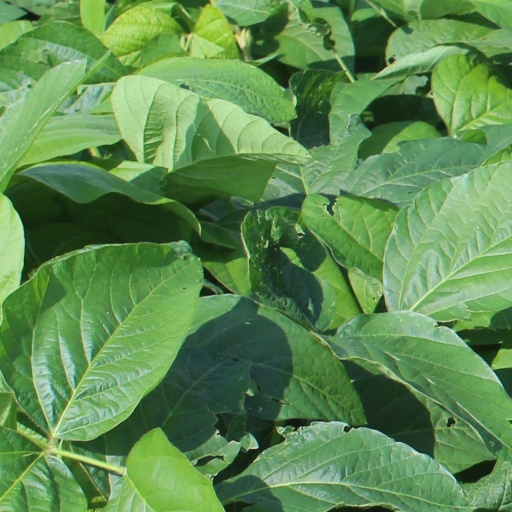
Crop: soybean